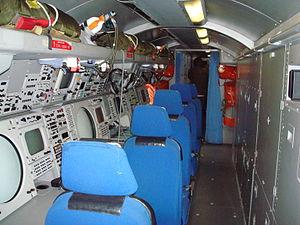
Le Breguet Br 1150 Atlantic est un avion de patrouille maritime, conçu par Breguet Aviation et produit par la SECBAT, société européenne de construction du Breguet Atlantic. Il est commercialisé à partir de 1971 par la société Avions Marcel Dassault-Breguet Aviation devenue en 1990 Dassault Aviation. Il a été construit en 115 exemplaires dans deux versions et mis en service par cinq pays.
La Liaison 11 est un standard de liaison de données tactiques autorisant des échanges automatiques de données entre des unités de surface, aériennes ou sous-marines.